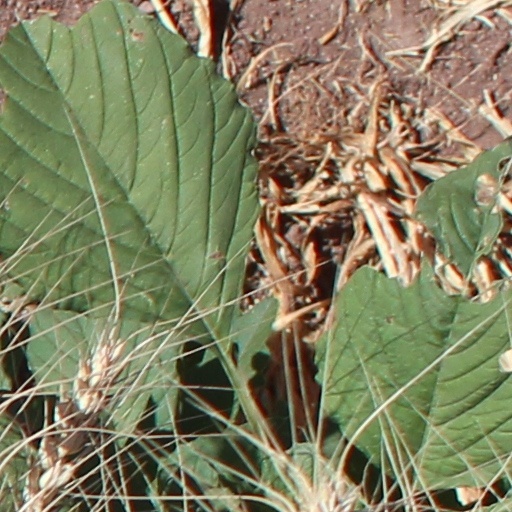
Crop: wheat